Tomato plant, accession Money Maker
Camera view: vertical (180 deg); turntable rotation: 330 degrees
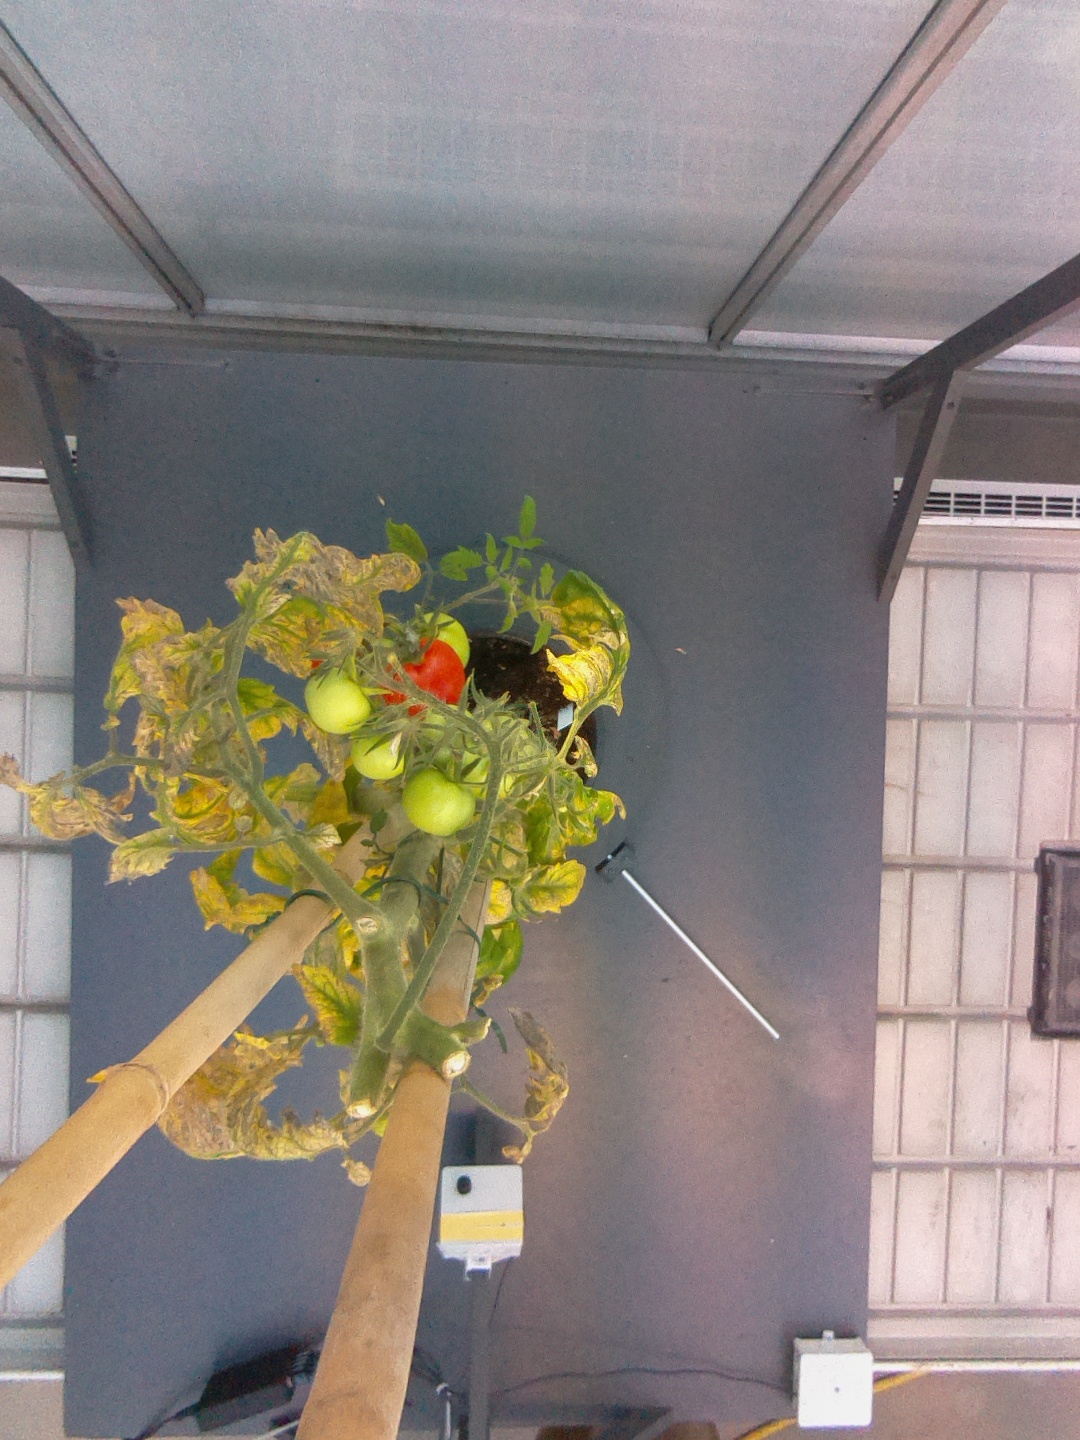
BBCH growth stage 82: 20%-30% of fruits show typical fully ripe color